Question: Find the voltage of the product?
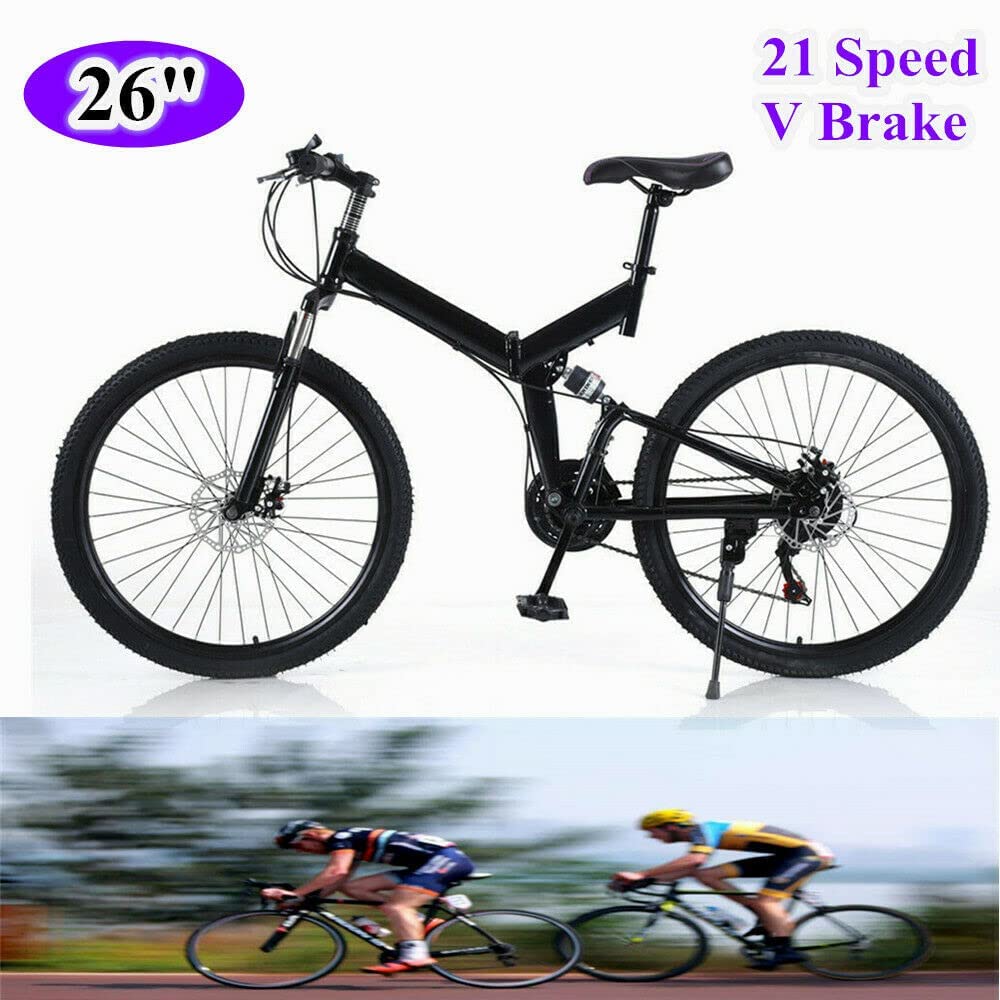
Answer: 21.0 volt